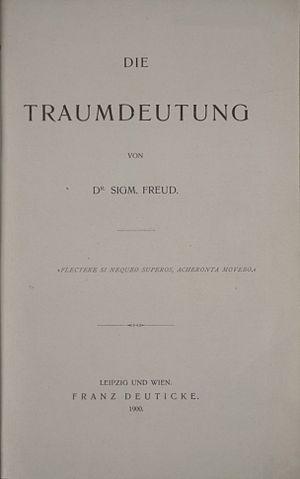
Le désir désigne la sensation d'attraction et d'attente à l'égard d'une personne, d'un objet, d'une situation ou d'un futur particulier. Le désir et son contentement engendrent une tension chez l'individu qui le ressent et qui cherche à résoudre celle-ci pour combler le manque induit. La satisfaction du désir ou l'obtention de l'objet désiré mène - à différentes échelles de durées - à la jouissance, la joie, ou au bonheur. De nombreux philosophes ont analysé le désir sous ses différentes implications. Platon dans Le Banquet, évoquait l'idée que le désir se fixe sur ce dont on manque. L'invention par soi d'un objet de satisfaction potentielle est à l'origine du besoin de réaliser la possession de cet objet. Pour d'autres, comme Thomas Hobbes, le désir est par essence à l'origine de la motivation de toutes les actions humaines.
L'interprétation des rêves ou onirocritique est l'ensemble des pratiques ou techniques, rituelles ou symboliques, qui tentent, au sein d'une culture donnée, de donner un sens au rêve.
Le contenu manifeste du rêve est le rêve tel qu'il se manifeste au rêveur qui en fait le récit. Sigmund Freud introduit cette notion notamment dans L'Interprétation du rêve. Le contenu manifeste est en corrélation avec le contenu latent ou « pensée latentes » du rêve.